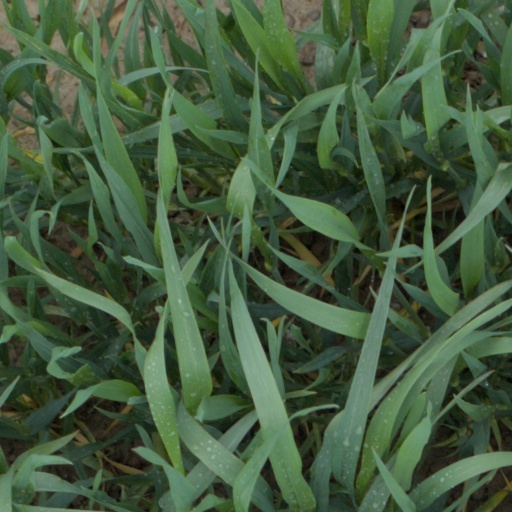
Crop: wheat